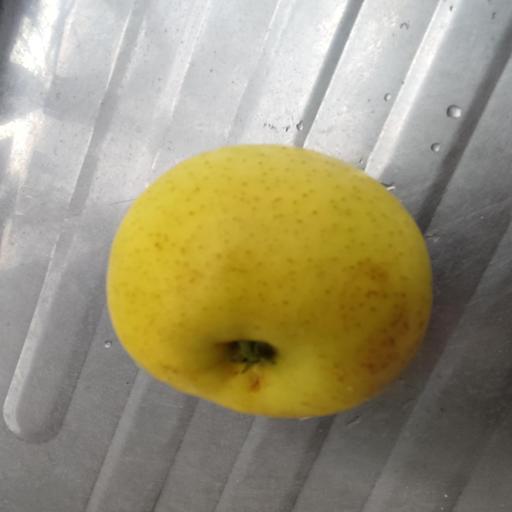
Crop type: Apple_Golden Delicious